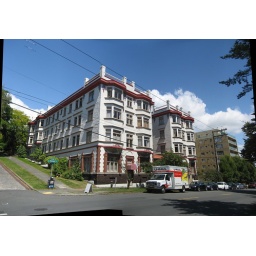
This is the only building I want to live in more than mine.Across the street from Kinnear Park